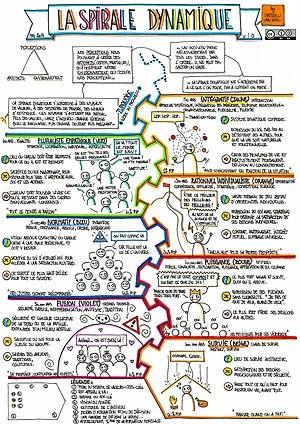
Graphique conçu par l'auteur en marge du Mooc Colibris // Université du Nous consacré à la gouvernance partagée
La spirale dynamique est une représentation imagée de l'évolution par stades de la conscience humaine et des systèmes de valeurs déterminant les rapports à la réalité développés par les humains tout au long de l'évolution.
La théorie intégrale, appelée aussi la conception intégrale ou encore la philosophie intégrale de Jean Gebser, Clare Graves, Don Beck et Ken Wilber et d'autres, est une conception du monde et de l'évolution de la conscience humaine. Elle cherche à déployer et à donner une vue d'ensemble de l'être humain et du monde, en intégrant les pensées et philosophies de l'Orient, de l'Occident ainsi que des connaissances spirituelles et scientifiques.